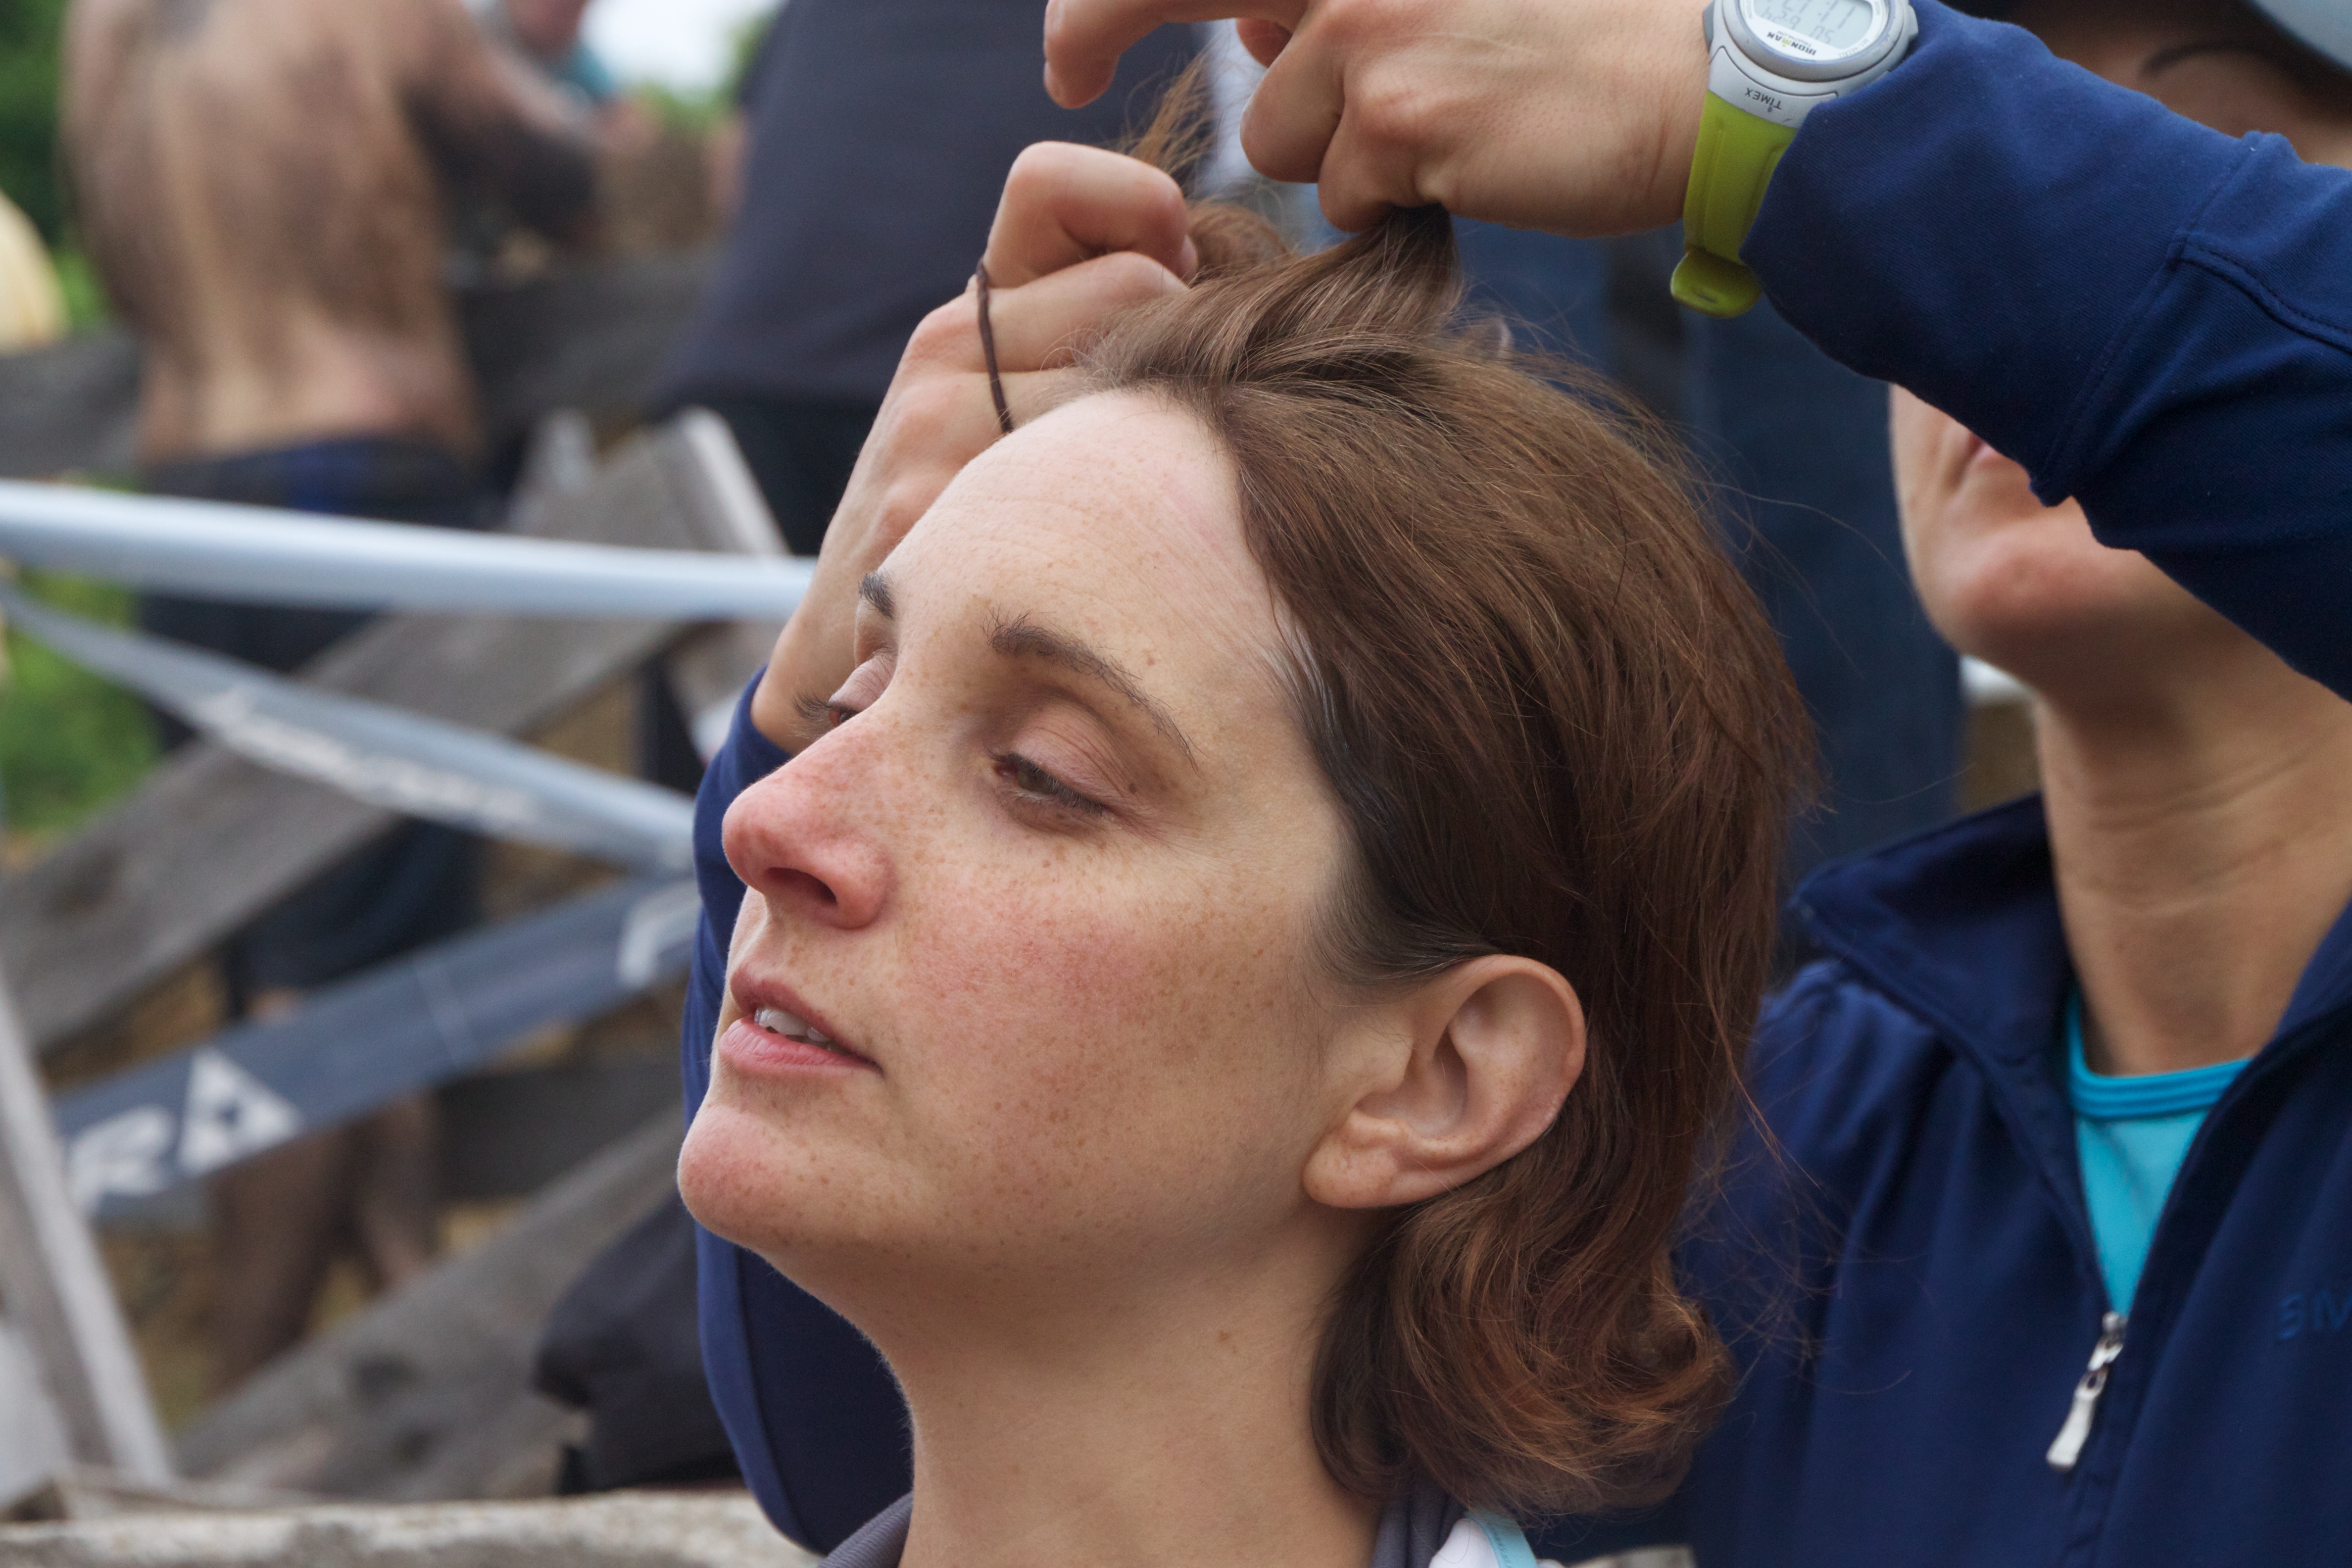
hair, hairstyle, face, head, giulia, spartanrace